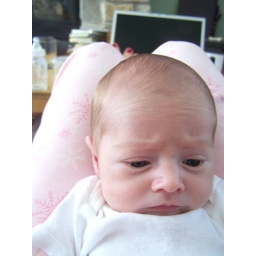
mommy in pajamas. cute baby. bottle, coffee, orange juice, laptop, fireplace.